God's Philosophers

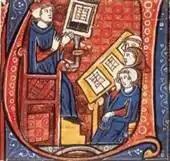
14th Century medieval university.

From chapter two to chapter thirteen, Hannam covers a wide range of topics relating to the history of science, such as mathematics, astronomy, physics, medicine, alchemy and astrology.